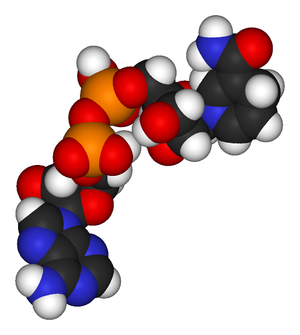
Enzym / Cofaktorer / Coenzymer
Molekylemodel af coenzymet NADH
Enzymer er biomolekyler, der katalyserer kemiske reaktioner. Næsten alle enzymer er proteiner. I enzymatiske reaktioner kaldes molekyler i begyndelsen af processen substrater, og enzymet omdanner substraterne til forskellige molekyler kaldet produkter. Næsten alle processer i en celle behøver enzymer for at kunne gå hurtigt. Da enzymer er ekstremt selektive med deres substrater og kun øger hastigheden af nogle få reaktioner blandt mange mulige, bestemmer det sæt af enzymer, der er syntetiseret i en celle hvilken stofskiftevej, der indtræffer i cellen.